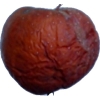
Label: apples